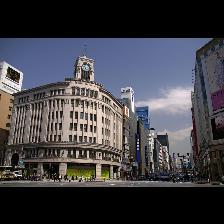
Label: Human